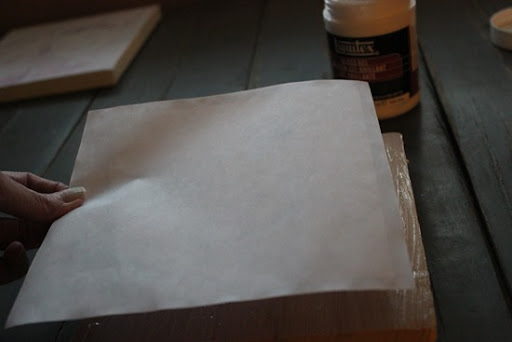
Waste category: paper